Hardwick Hall, County Durham

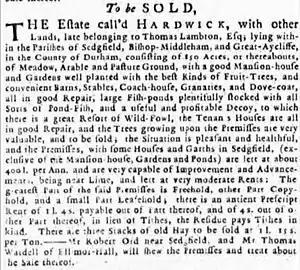
Advertisement for the sale of Hardwick Hall in 1747

John Burdon (1711–1792) is credited as the main originator of Hardwick Hall, though Nikolaus Pevsner believes that he built on an existing manor which was constructed in 1634. The advertisement for the Hardwick Estate sold by the Lambton family in 1747, just before Burdon bought it, states that there exists a "good Mansion House" so it is possible that he made major alterations and additions to this building.